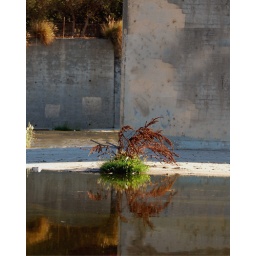
Reflections by a river retaining wall